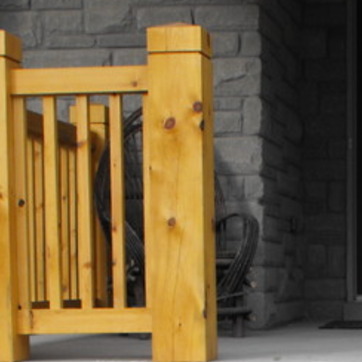
Material: wood